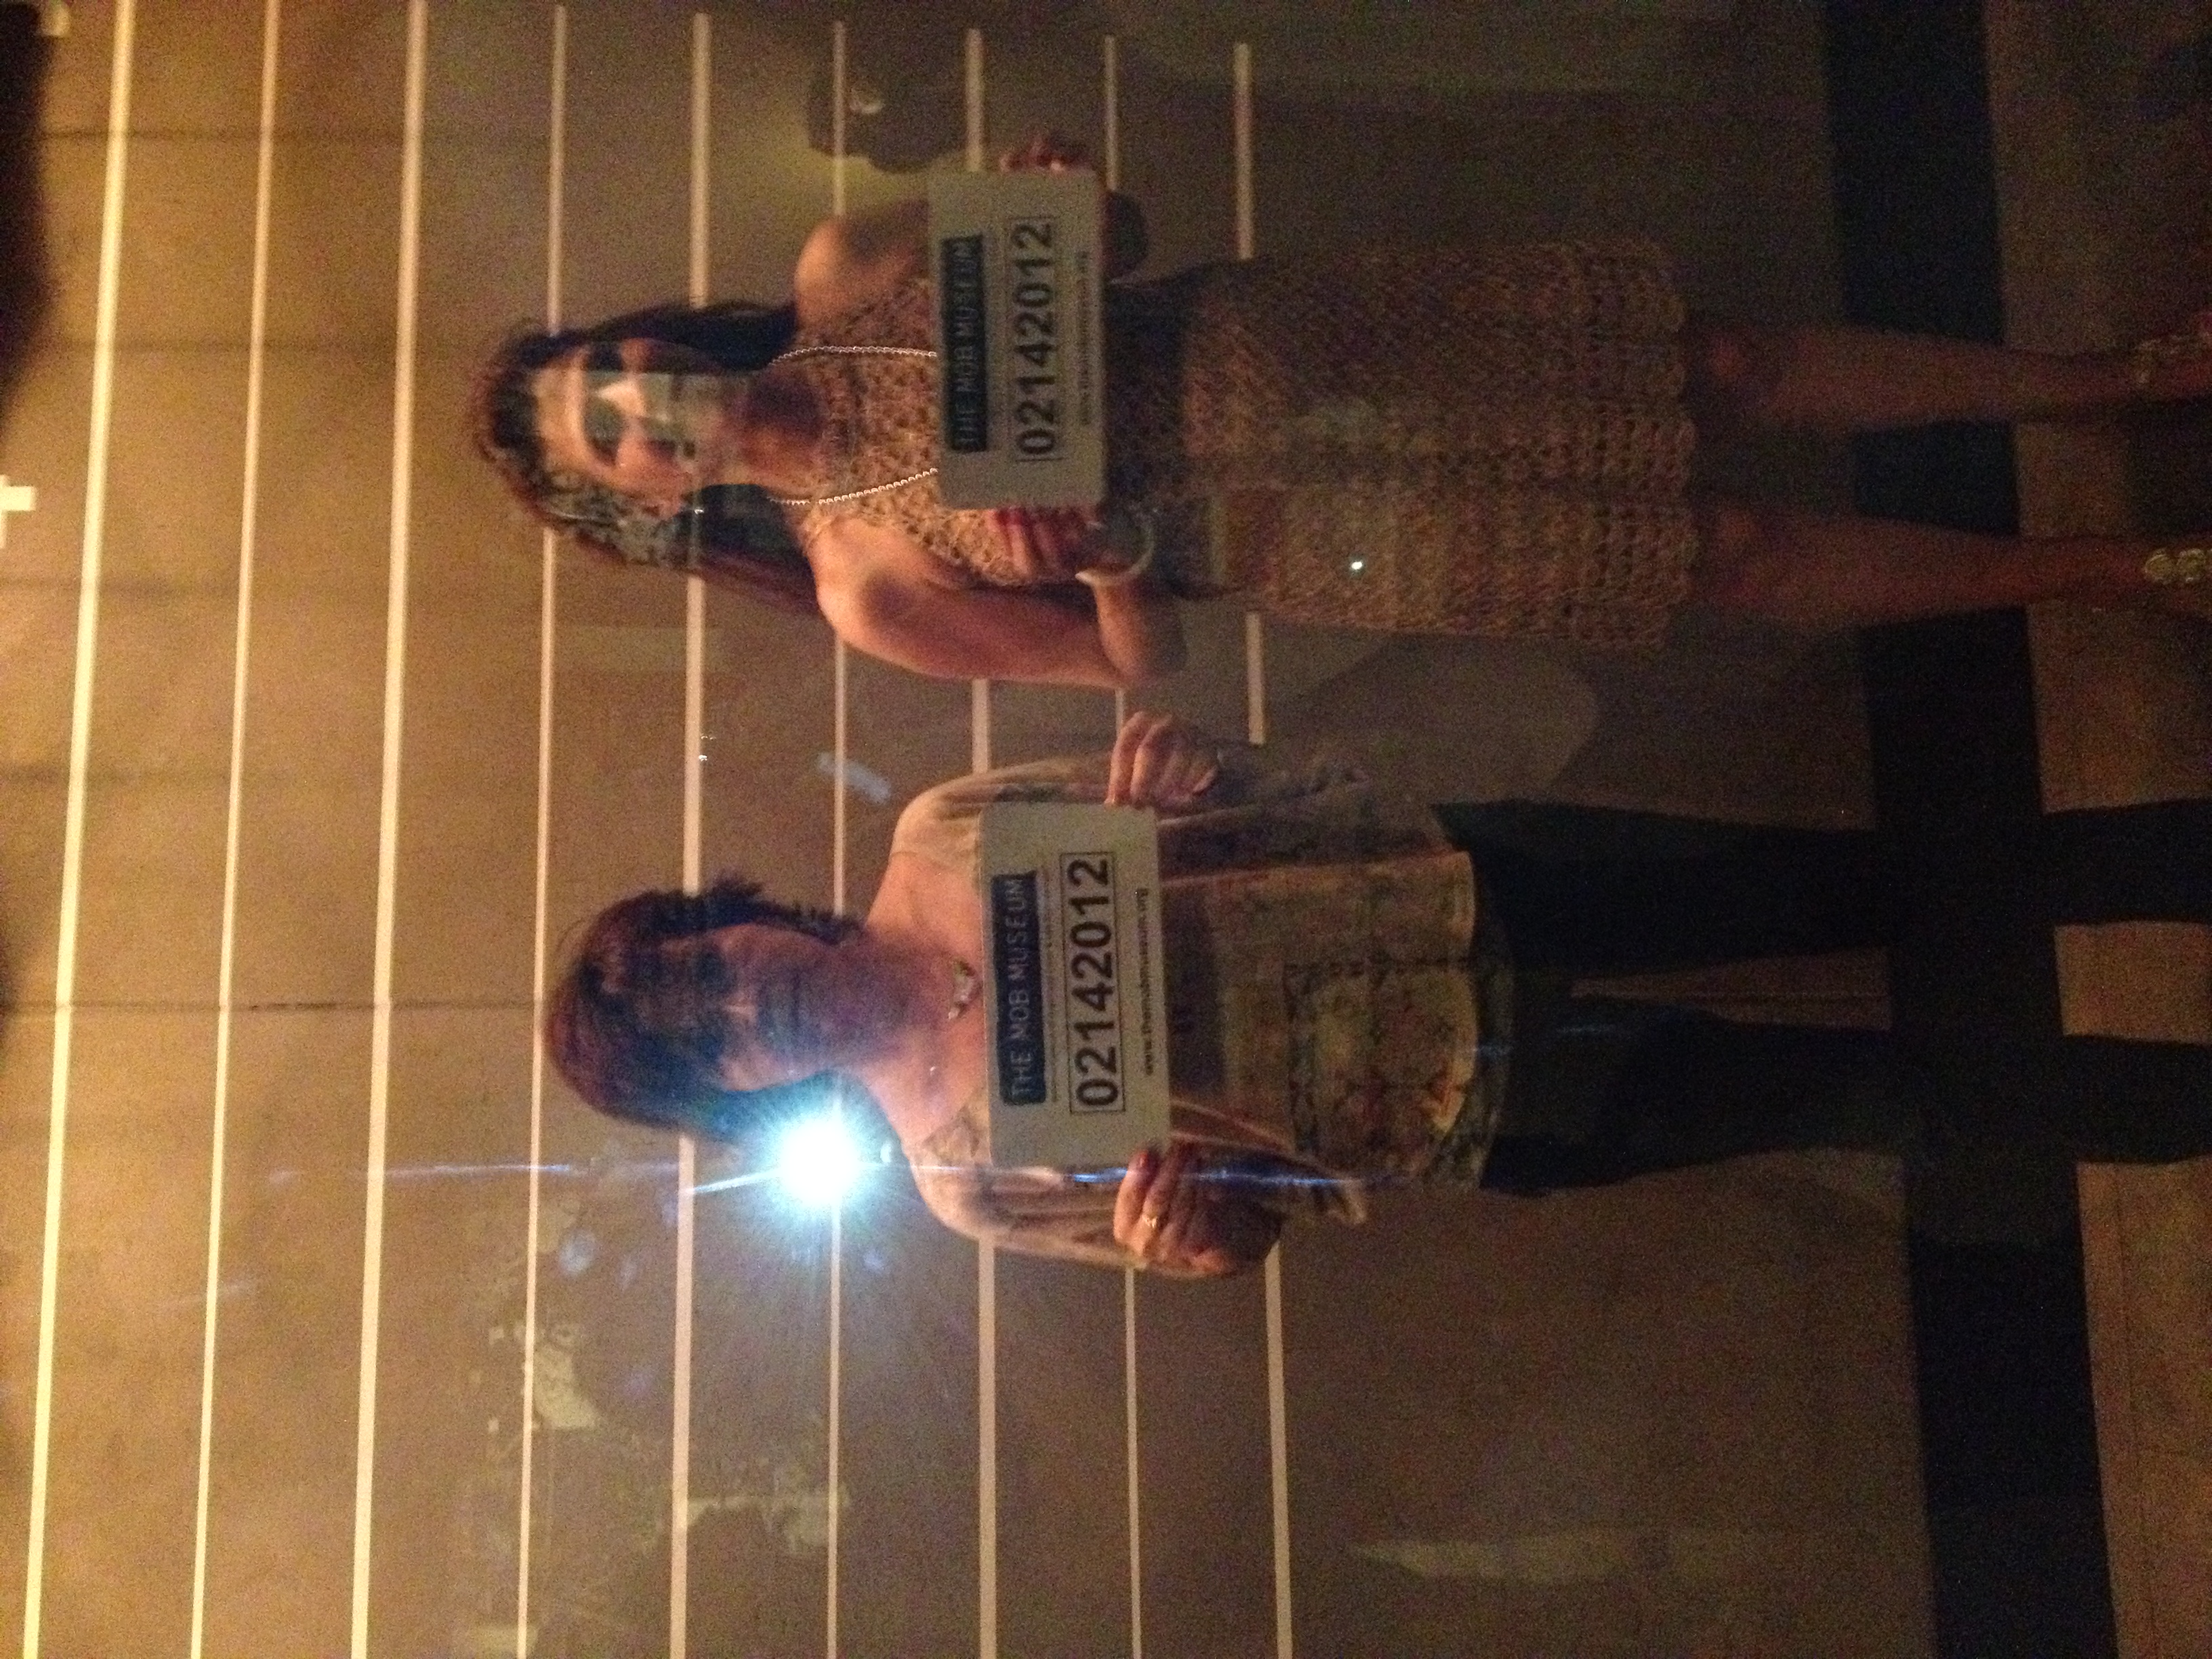
singing, photograph